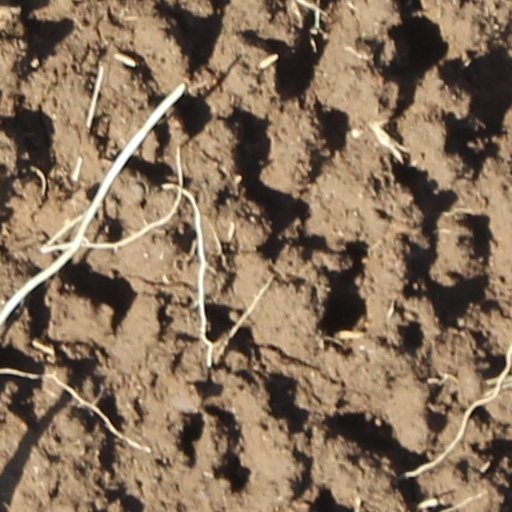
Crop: wheat